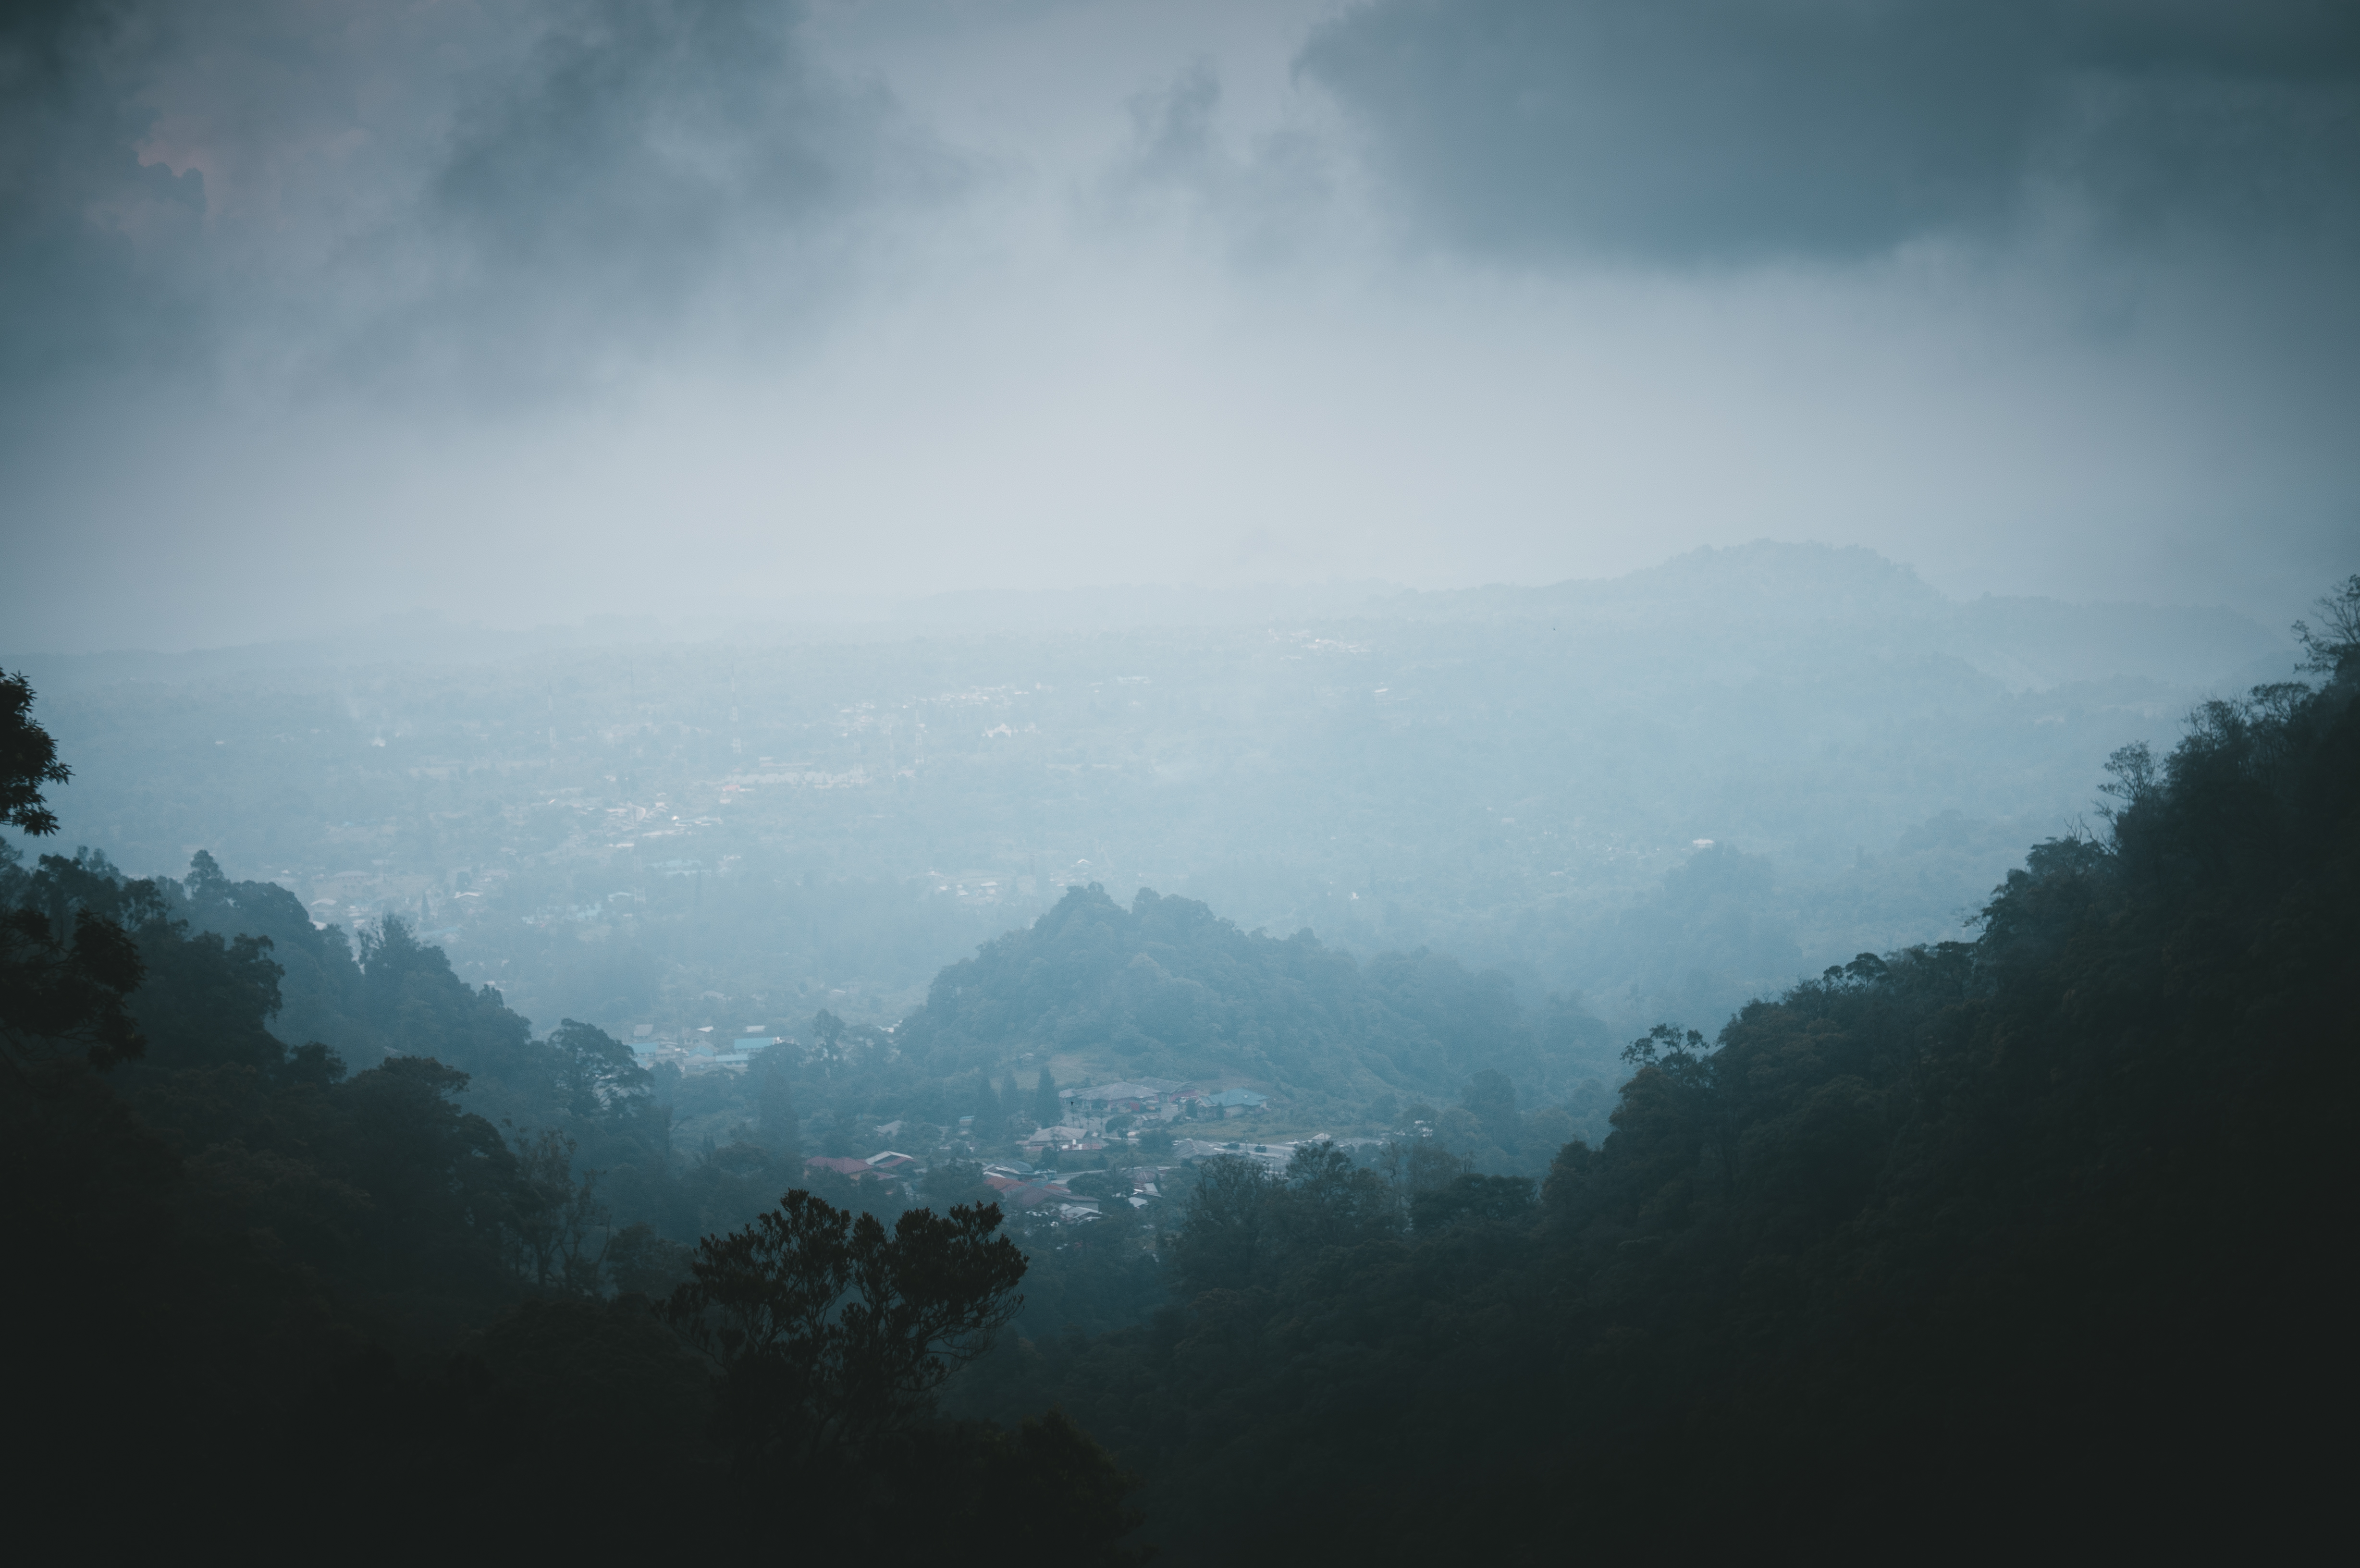
mountain, dark, high, resolution, wallpaper, high resolution, blue, sky, blue sky, mountainous landforms, mountain range, nature, cloud, mist, atmosphere, highland, hill station, ridge, tree, morning, fog, mount scenery, atmosphere of earth, hill, phenomenon, trident, alps, valley, sunlight, forest, meteorological phenomenon, landscape, horizon, haze, national park, darkness, cumulus, dawn, evening, summit